Central Modern School

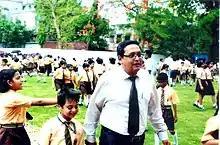
Founding Father : Mr. Nabarun De

Early in the year 2005, Mr Nabarun De became the Principal of the institution. Mr. De became the Convener of his zone, followed by the Secretary of the ASISC (WB and NE Chapter), Joint Secretary of the ASISC (National), Secretary of the West Bengal Private School's Association, and finally the Member of the General Body and executive committee of the CISCE, New Delhi, in just a short span of fifteen years from his appointment to office as the Principal of Central Modern School. In the year 2015, Mr De re-established the school a new five-acre campus.